Saint Lucy's Day

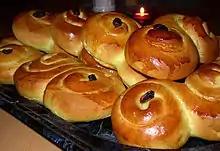
Lucia buns, made with saffron

A special baked bun, "Lussekatt" (St. Lucy Bun), made with saffron and in use as early as November, is a very popular Christmas tradition.